Margaretha Meijboom

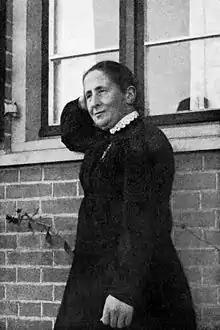
Margaretha Meijboom

Margaretha Anna Sophia Meijboom or Meyboom (29 July 1856 - 26 September 1927) was a social worker, feminist and translator of Scandinavian literature into Dutch. She introduced many Scandinavian writers to the Netherlands, such as Henrik Ibsen, Bjørnstjerne Bjørnson and Selma Lagerlöf. She resisted the idea that a woman's role in society was in the home, and founded several cooperative organisations to further women's economic independence.